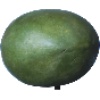
Label: mango